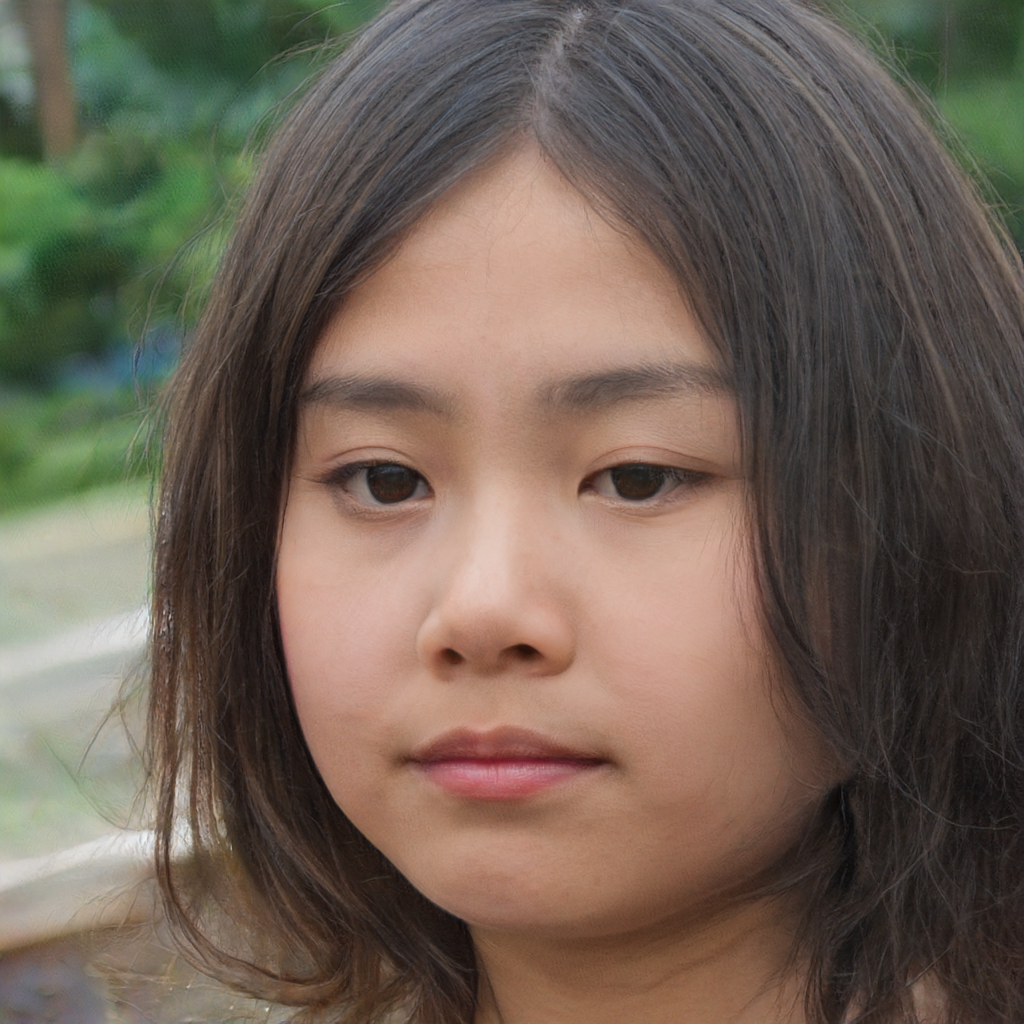
Portrait style: Real Portrait